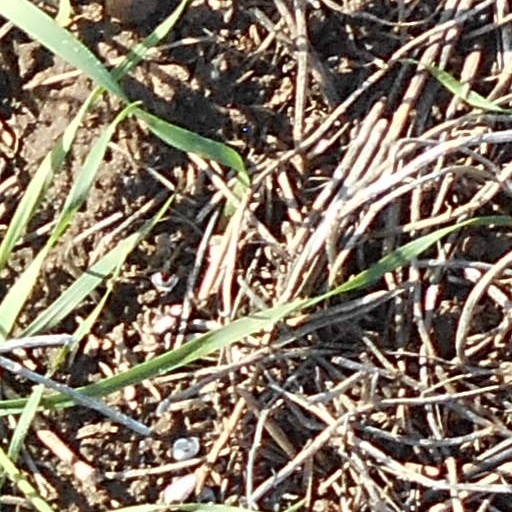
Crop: wheat